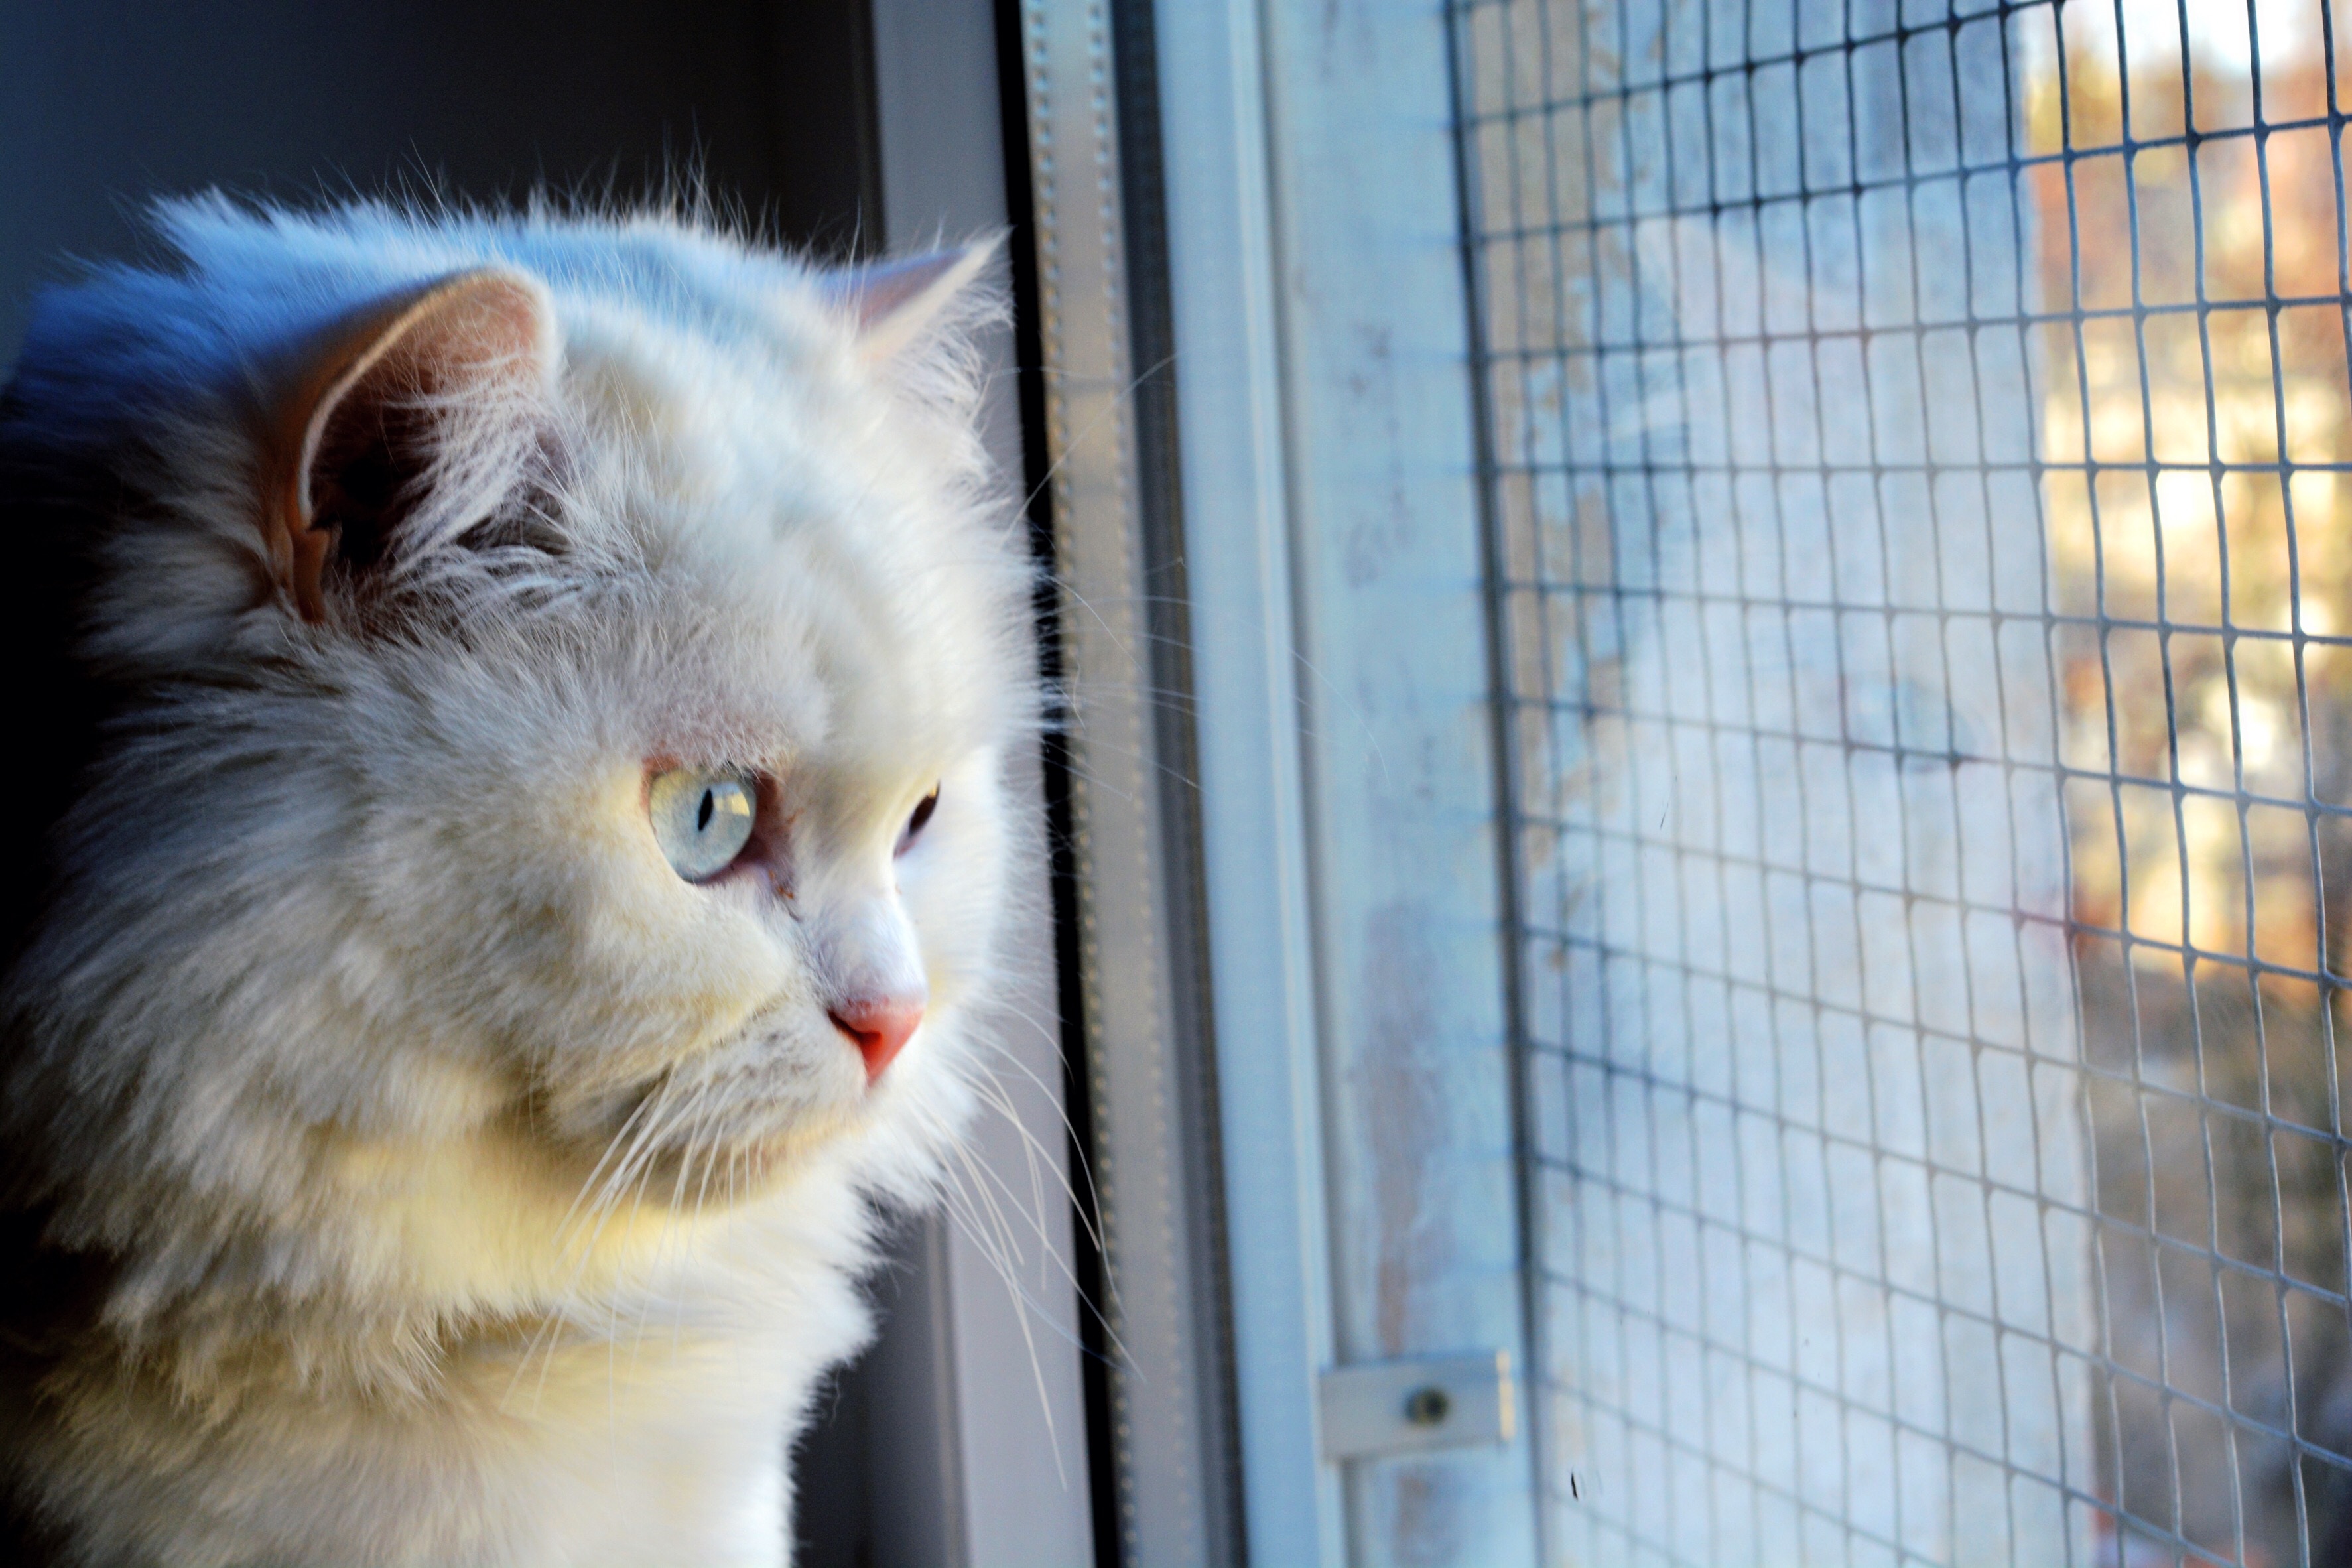
white, kitten, cat, mammal, fauna, eyes, whiskers, vertebrate, persian, pane, animal shelter, small to medium sized cats, cat like mammal